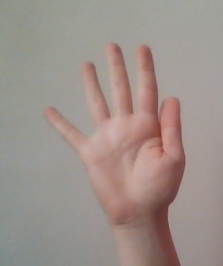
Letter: sheen